Clarksburg School (Clarksburg, Maryland)

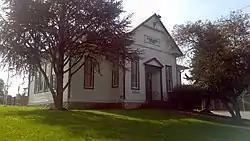

The Clarksburg School is a historic building located at Clarksburg, Montgomery County, Maryland, United States. It is a rectangular frame structure with a prominent projecting porch on the main facade. It is the last remaining of four similar frame public school structures built shortly after the turn of the 20th century in Montgomery County and was in continuous service from 1909 to 1972.